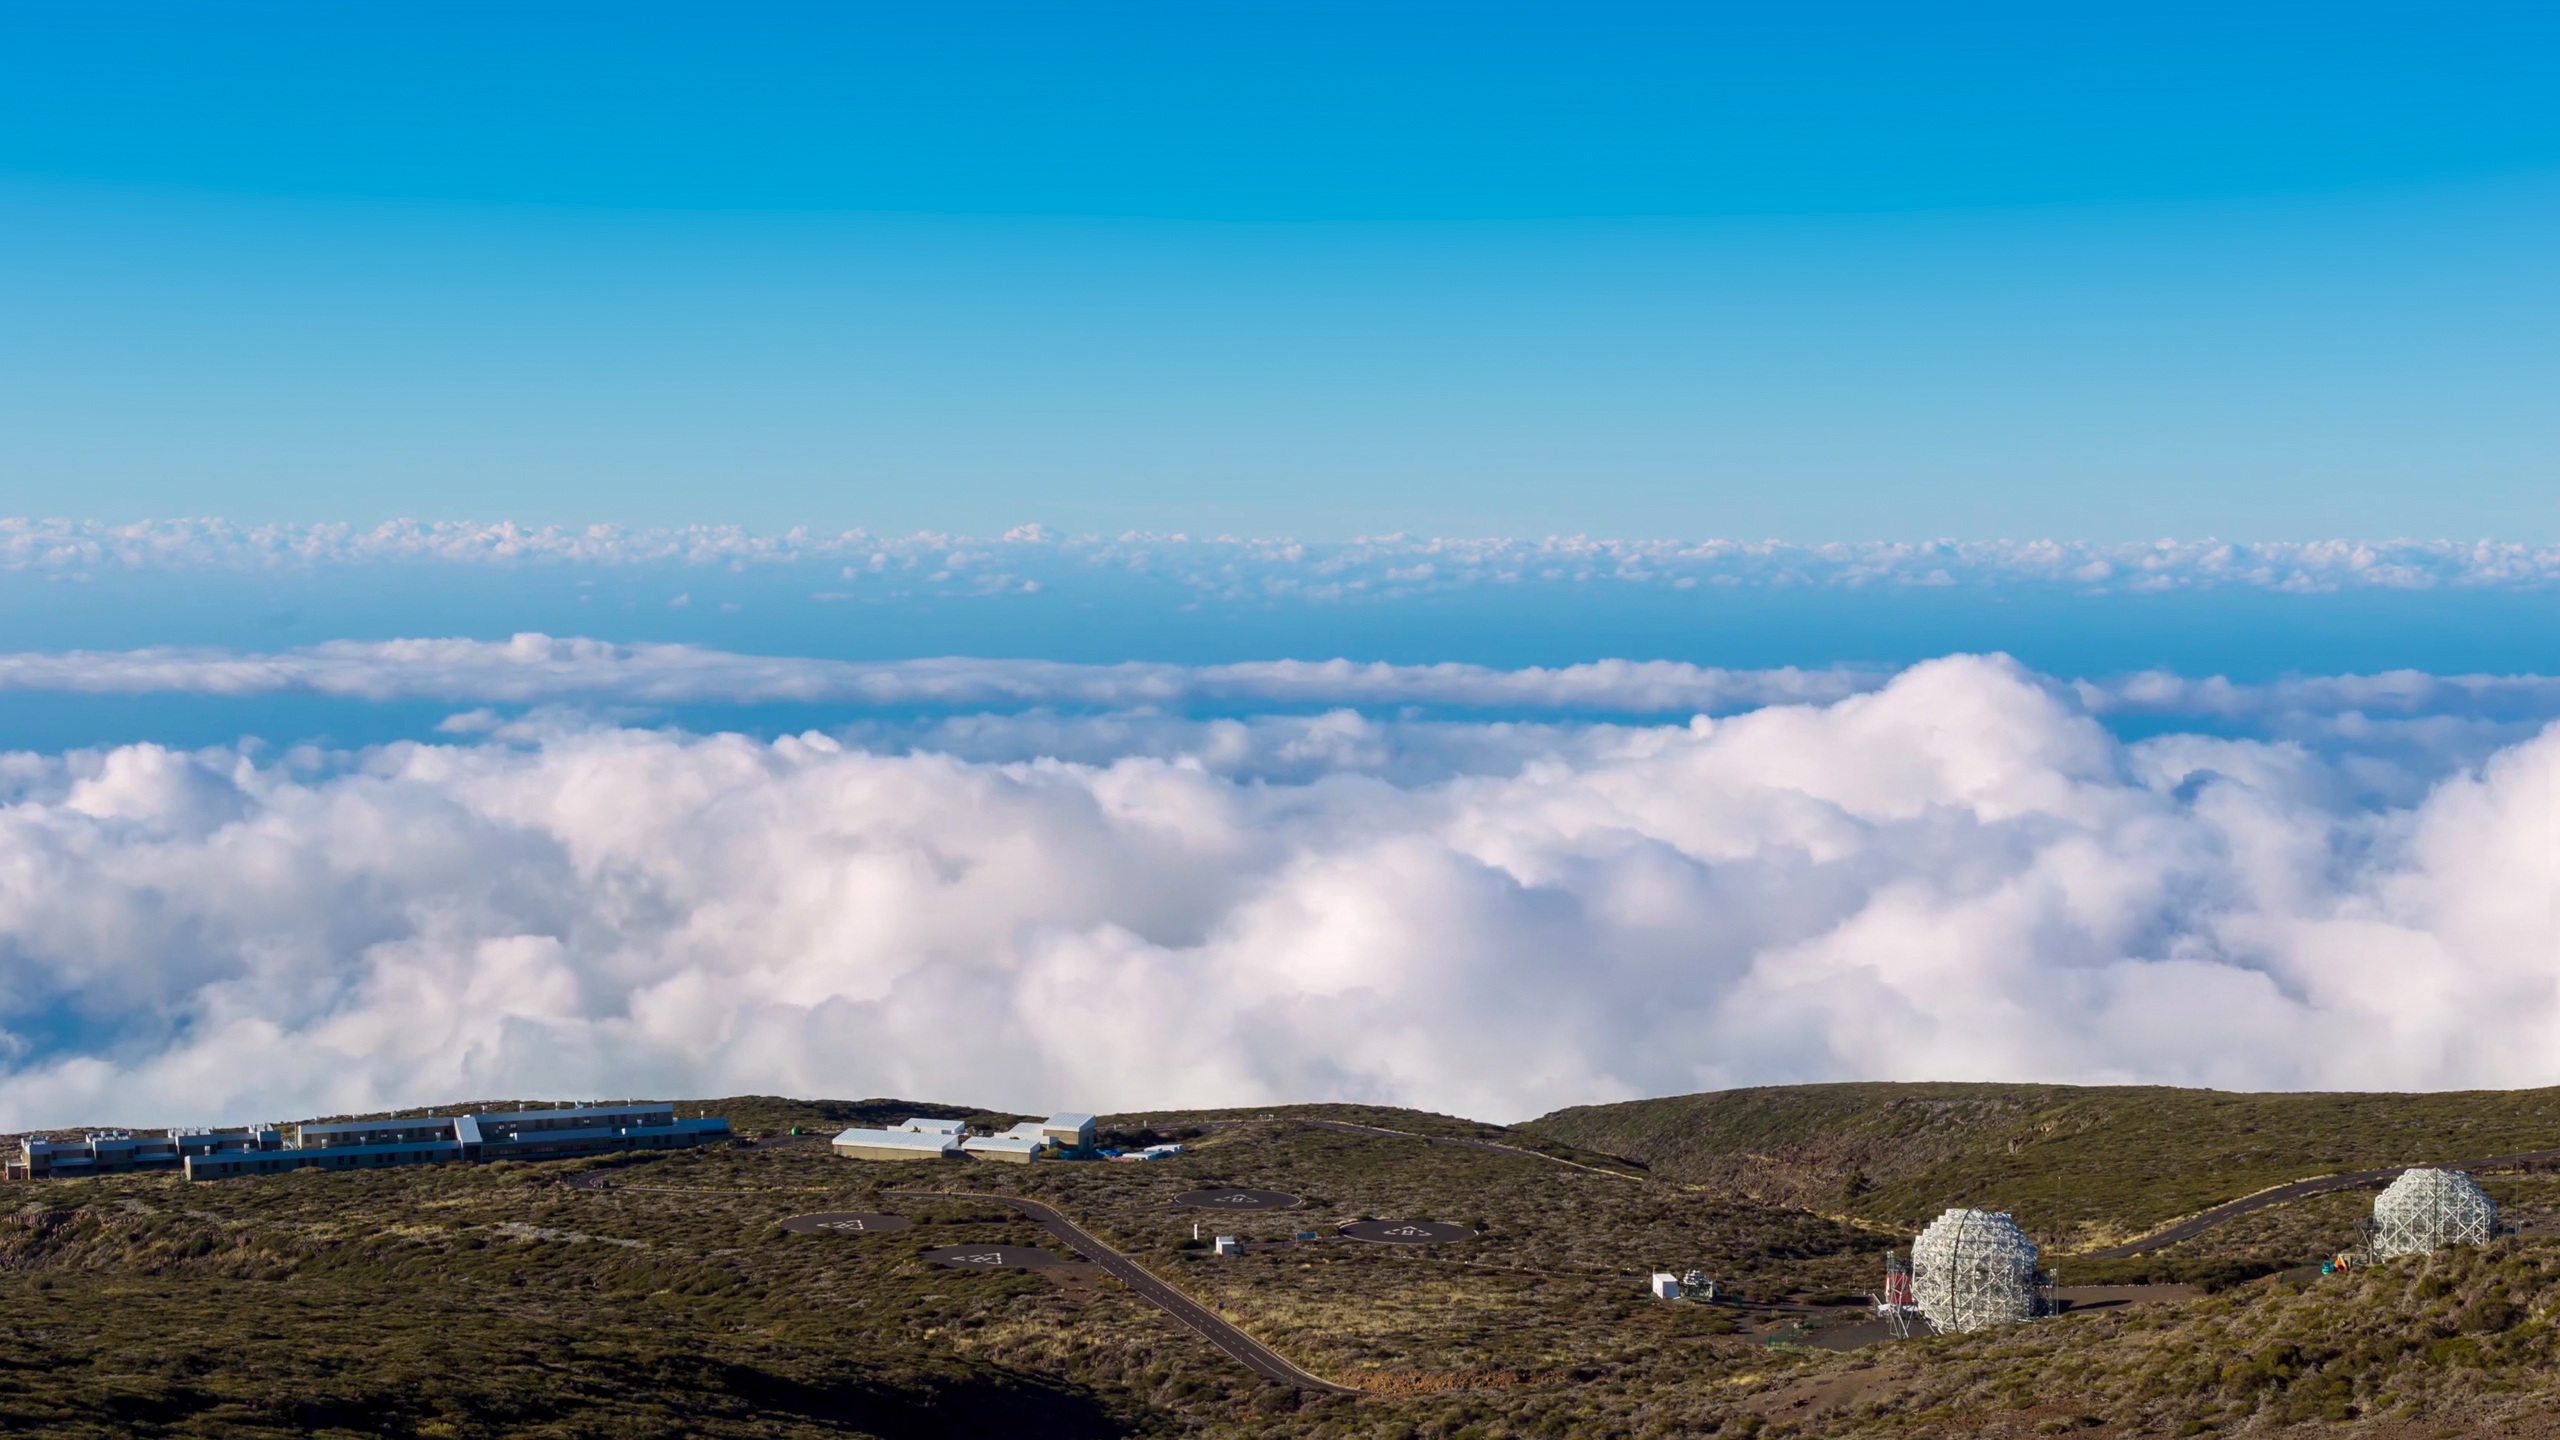
landscape, sea, coast, nature, horizon, mountain, cloud, sky, grain, hill, view, mountain range, europe, telescope, heaven, blue, plain, clouds, spain, plateau, canarias, ecosystem, the dome, canary islands, landform, la palma, telescopio, parque nacional, la caldera de taburiente, geographical feature, atmospheric phenomenon, mountainous landforms